Black Path

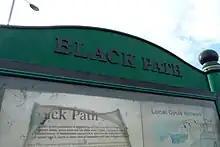
Black Path sign in Walthamstow

Black Path is an ancient route between markets in London, England. It runs from Walthamstow to Hackney, passing Broadway Market, Columbia Road and Smithfield.